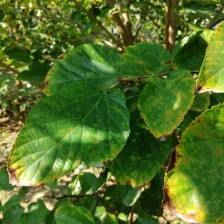
Variety: WhiteKing